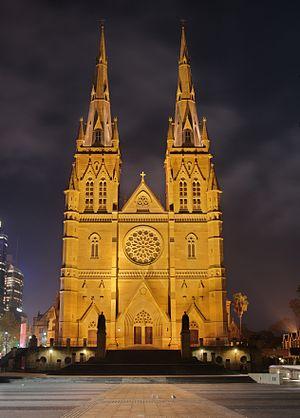
Sydney est la ville la plus peuplée d'Australie et du continent océanien, ainsi que la capitale de l'État de Nouvelle-Galles du Sud. Elle est située dans le Sud-Est du pays, sur les rives de la mer de Tasman. Avec une aire urbaine comprenant, en 2016, une population de 5,25 millions d'habitants sur près de 12 300 km², Sydney se place devant Melbourne et Brisbane pour ce qui est du nombre d'habitants. Ses habitants s'appellent les Sydneyites ou Sydneysiders en anglais et les Sydnéens en français.
La culture de l'Australie moderne est une culture occidentale métissée de plusieurs autres. D'origine essentiellement anglo-celte modifiée par la vie de ses premiers colons, l'immigration multi-ethnique due aux ruées vers l'or des années 1850, l'arrivée de nouveaux immigrants après la Seconde Guerre mondiale et, plus récemment, la culture américaine, elle est aussi influencée par la culture de ses Aborigènes dont le temps du rêve est le thème central. On y ajoutera les influences de l'environnement australien si particulier, de l'isolement géographique par rapport aux nations occidentales et de la proximité de l'Asie.